Bolekhiv

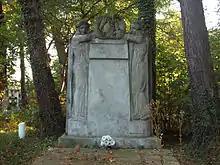
World War I Memorial

After the dissolution of Austria-Hungary in 1918, the town became part of the Second Polish Republic. After the Soviet invasion of Poland in 1939 at the start of World War II, it was incorporated into the Ukrainian SSR. Following the invasion of the Soviet Union by Nazi Germany in summer 1941, the area was administrated as part of the General Government. When the Soviet Union retook the area in 1944, the region returned to the Ukrainian SSR. After World War II, Bolekhiv became a raion (a region of local governance). In 1964, its raion was merged with Dolyna Raion. Since the dissolution of the Ukrainian SSR and the Soviet Union in 1991, the area has been part of independent Ukraine. Since 1993 the city has been governed by the Ivano-Frankivsk Oblast.